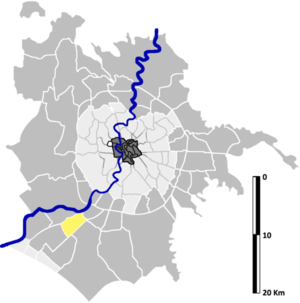
Acilia Sud est une zona di Roma située au sud-ouest de Rome dans l'Agro Romano en Italie. Elle est désignée dans la nomenclature administrative par Z.XXXIII et fait partie du Municipio XIII. Sa population est de 39 320 habitants répartis sur une superficie de 10,67 km².